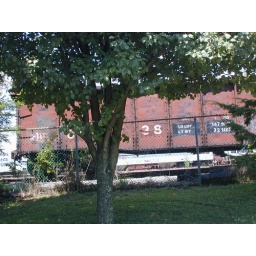
Train cars at the paper mill in Canton, NC.